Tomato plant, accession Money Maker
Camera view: tilt-top (135 deg); turntable rotation: 0 degrees
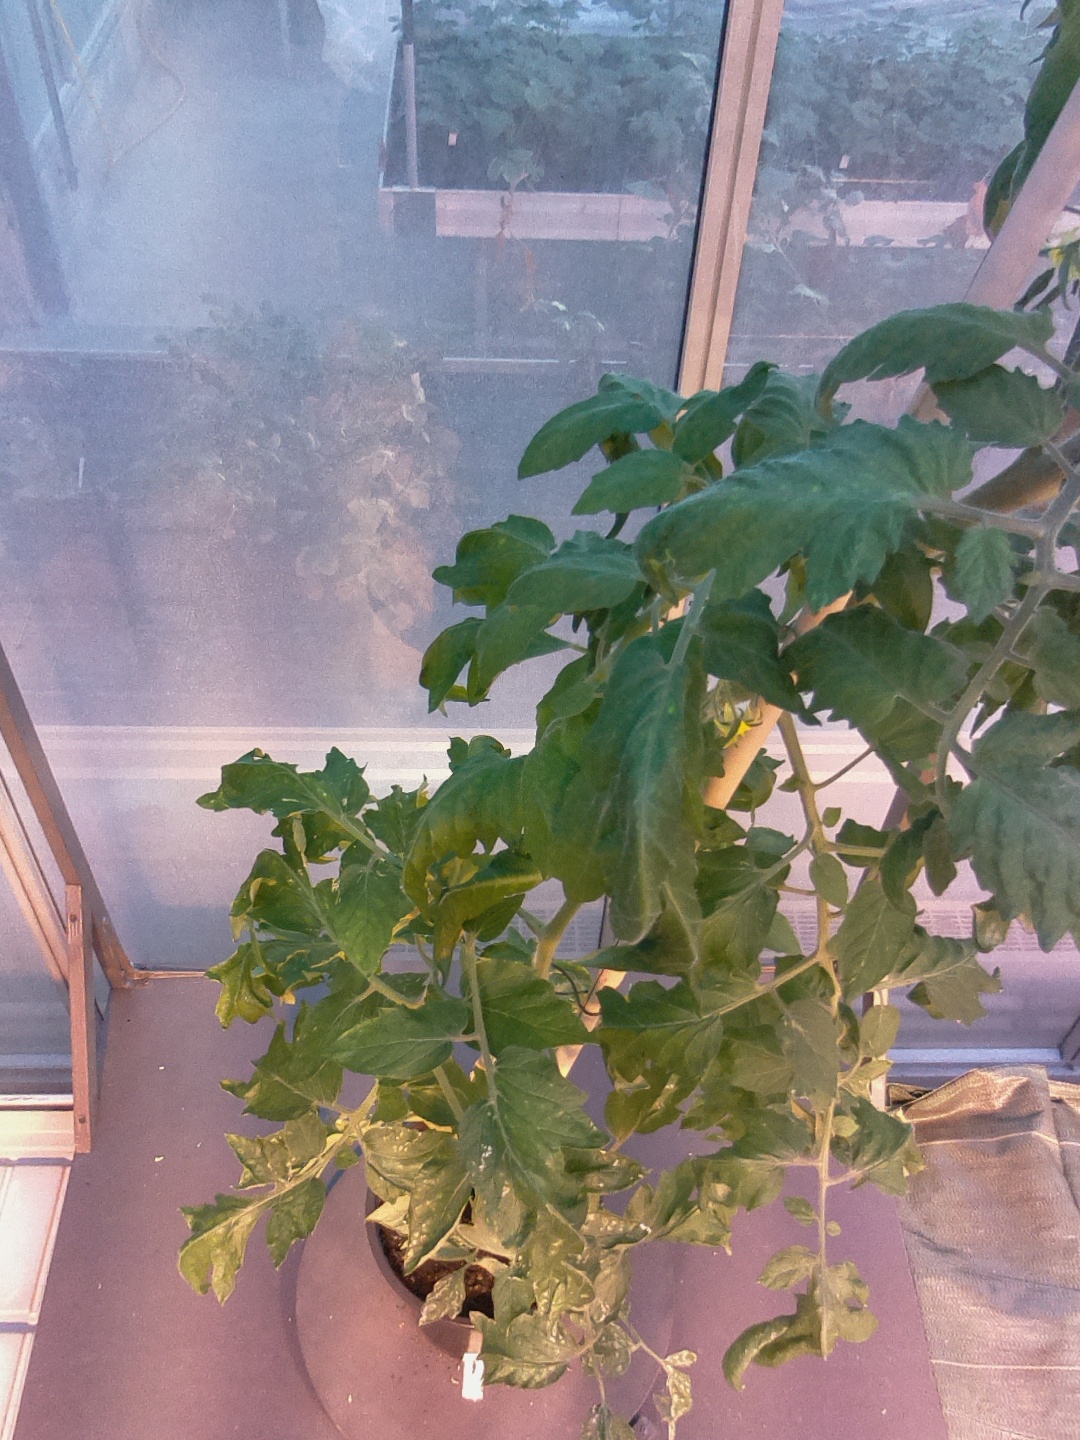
BBCH growth stage 67: Full flowering, 70%-80% of flowers open, more petals falling